Career Woman (film)

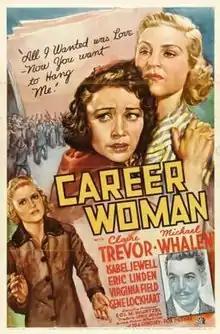
Theatrical release poster

Career Woman is a 1936 American drama film directed by Lewis Seiler and written by Lamar Trotti. The film stars Claire Trevor, Michael Whalen, Isabel Jewell, Eric Linden, Virginia Field and Gene Lockhart. The film was released on December 18, 1936, by 20th Century Fox.